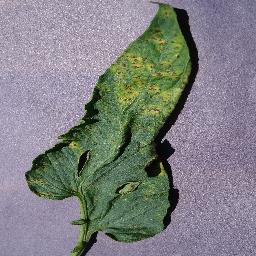
Label: Tomato___Septoria_leaf_spot